Mark Alarie

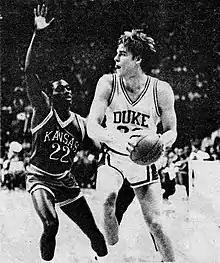
Alarie guarded by Cedric Hunter of the Kansas Jayhawks during the 1986 Final Four

Alarie played college basketball for the Duke Blue Devils where he joined a recruiting class that included Johnny Dawkins, David Henderson and Jay Bilas. He was a major component in the revitalization of the Blue Devils team while they rebuilt under Krzyzewski. Alarie was named to the All-ACC first team as a sophomore and senior, and the second team as a junior. He scored 2,136 career points and ranks as 5th on the Blue Devils' all-time scoring list. Alarie ranks 6th in career minutes played (4,042), 8th in career free throw percentage (79.7%) and 10th in career field goal percentage (55.0%).